Fairy Queen

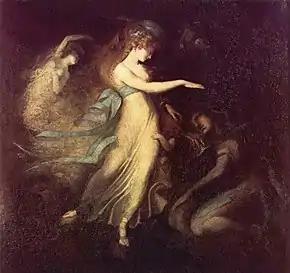
"Prince Arthur and the Fairy Queen" by Johann Heinrich Füssli,

In folklore and literature, the Fairy Queen or Queen of the Fairies is a female ruler of the fairies, sometimes but not always paired with a king. Depending on the work, she may be named or unnamed; Titania and Mab are two frequently used names. Numerous characters, goddesses or folkloric spirits worldwide have been labeled as Fairy Queens.